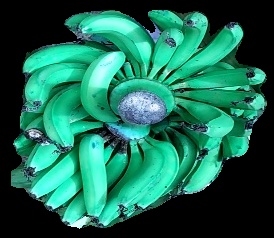
Variety: pachbale
Grade: grade3